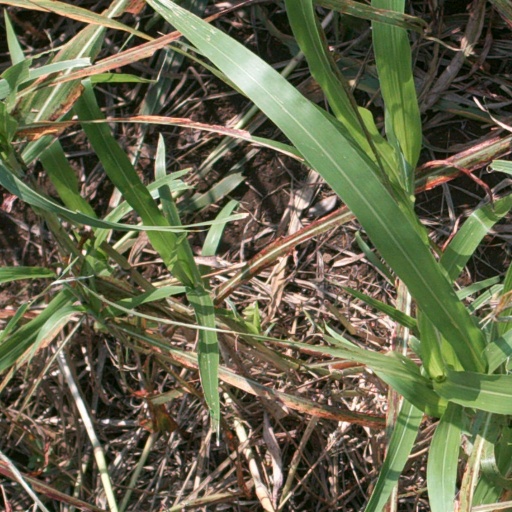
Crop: sorghum